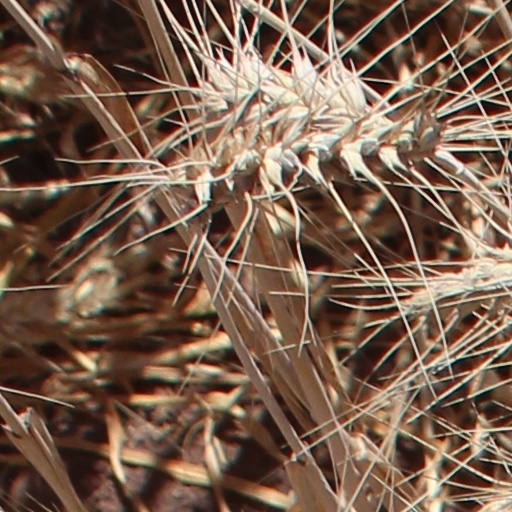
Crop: wheat